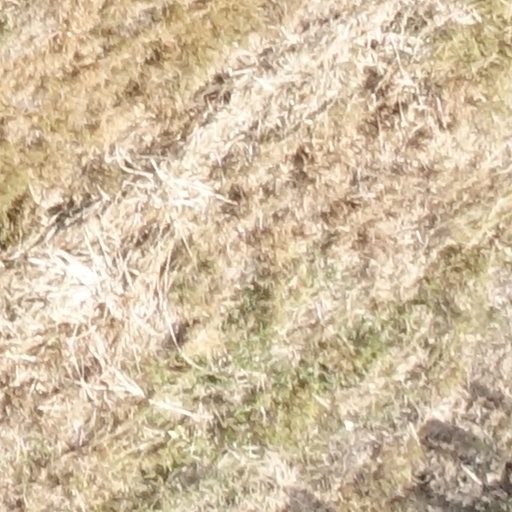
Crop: sorghum